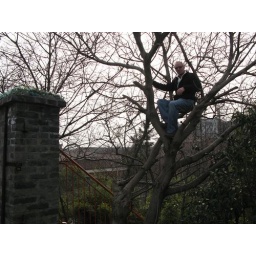
Evans in tree above Jing Zhou city wall